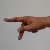
The image shows a hand gesture representing the letter 'P' in Indian Sign Language.